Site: brandenburg
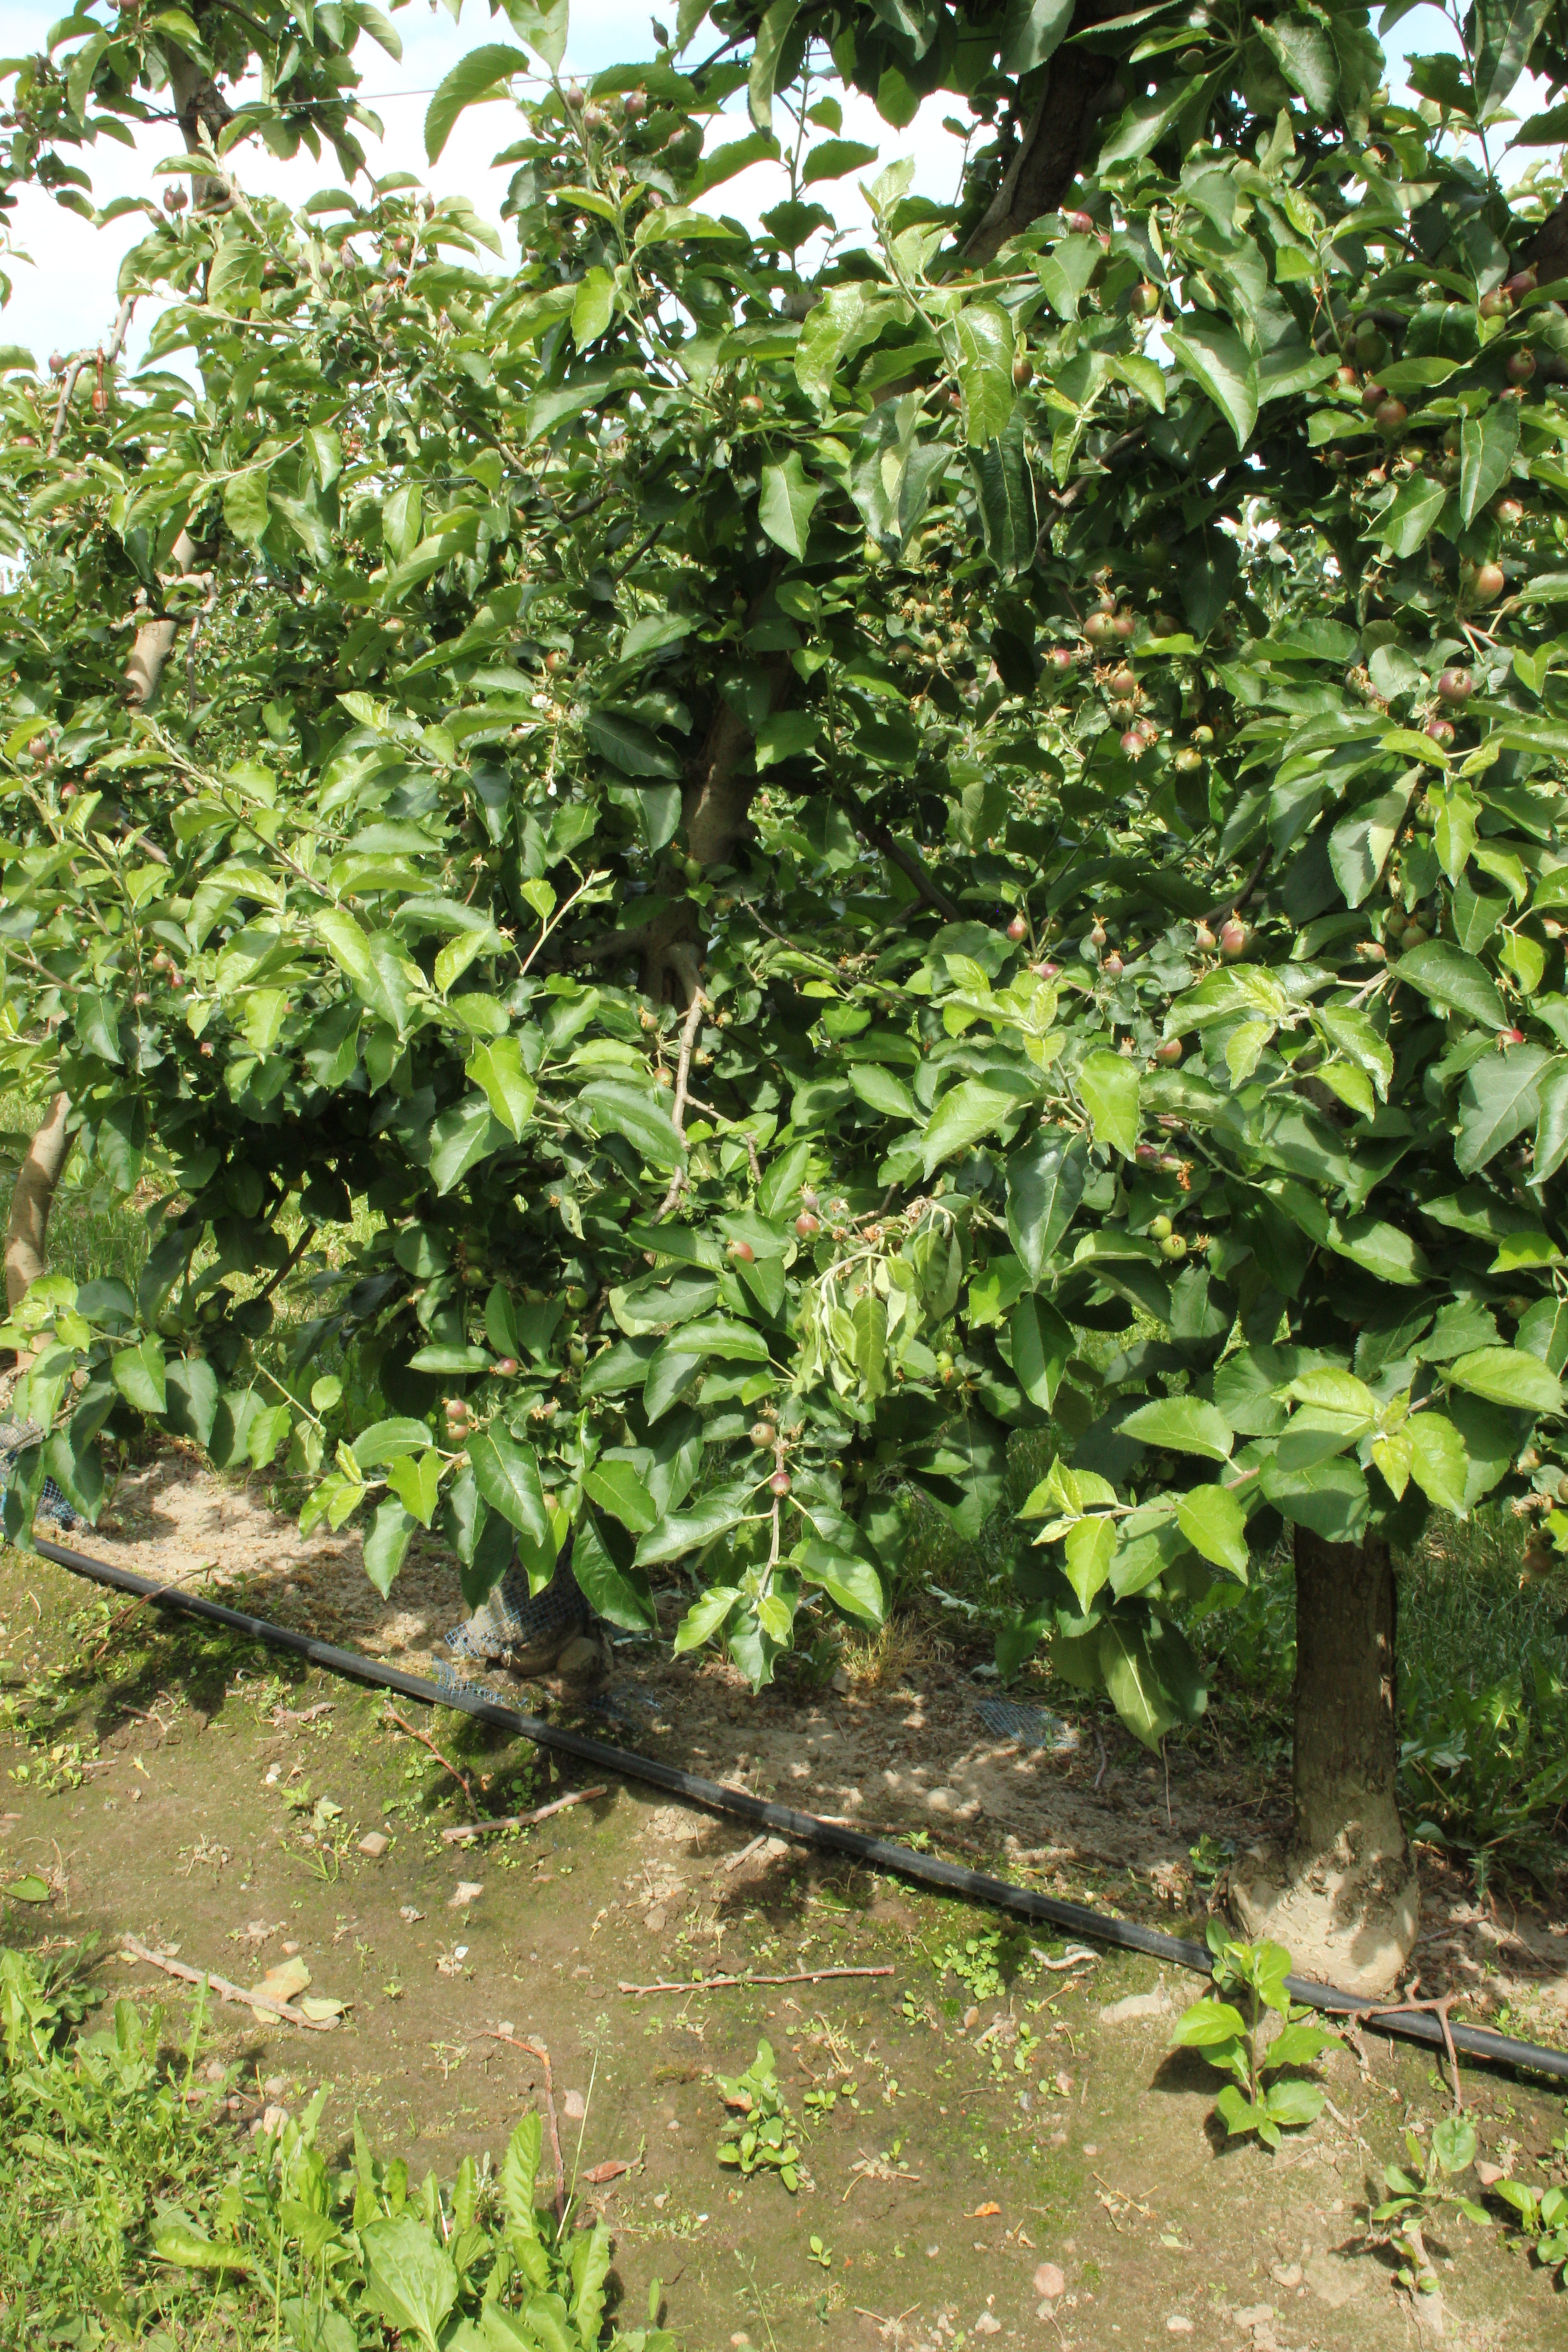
Growth stage (BBCH 72): Development of fruit